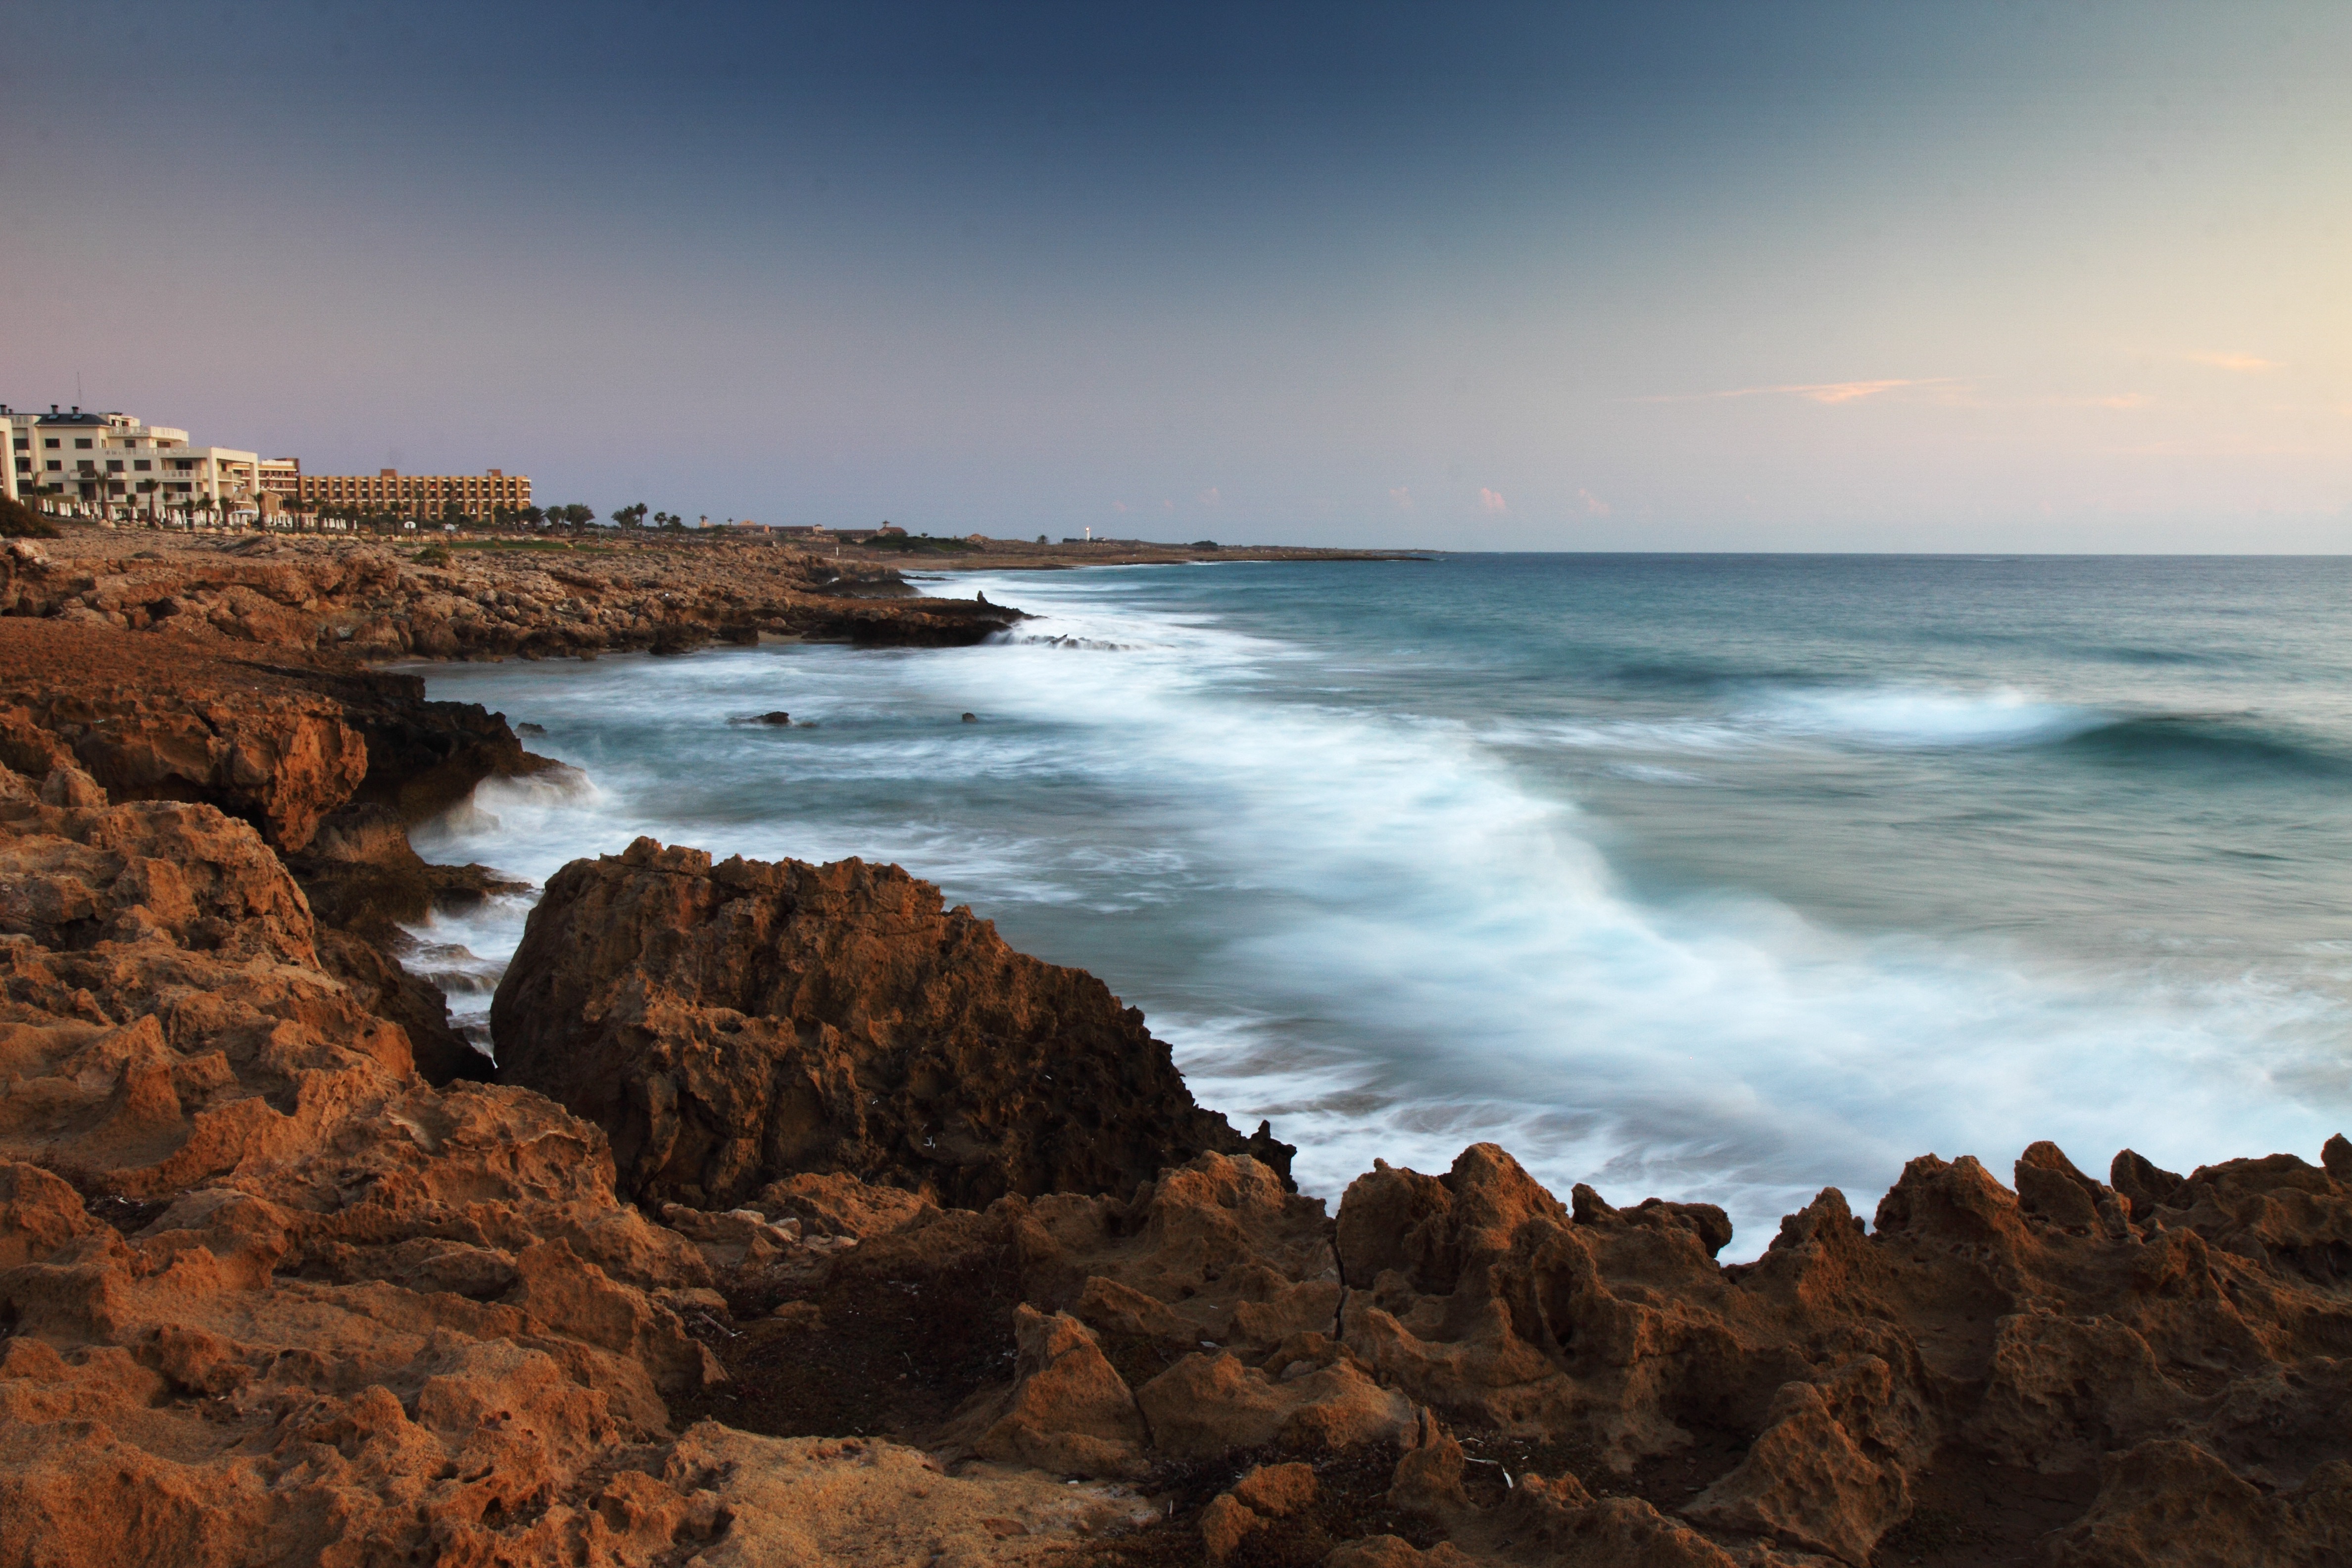
beach, landscape, sea, coast, water, nature, sand, rock, ocean, horizon, blur, cloud, sunrise, sunset, morning, shore, wave, dawn, stone, motion, cliff, dusk, evening, cove, bay, terrain, material, body of water, rocks, waves, cliffs, cape, natural environment, wind wave